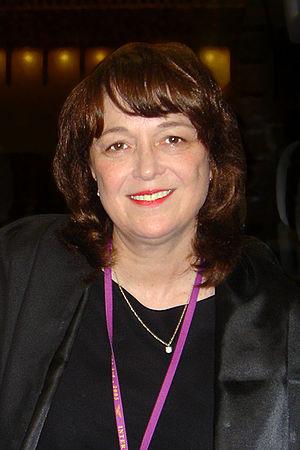
Cet article considère la place des femmes dans l'attribution du prix Nobel. Ce prix a été décerné 54 fois à des femmes, dont deux fois à Marie Curie qui en est par ailleurs la première récipiendaire féminine.
Juin
Le Dʳ Linda Brown Buck est une biologiste américaine, médaillée du Prix Nobel de physiologie ou médecine en 2004 et membre de la National Academy of Sciences.
Février